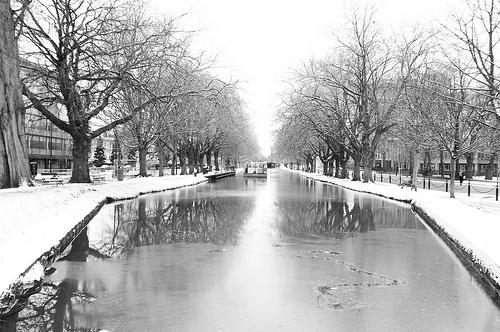
Weather: snow or frosty